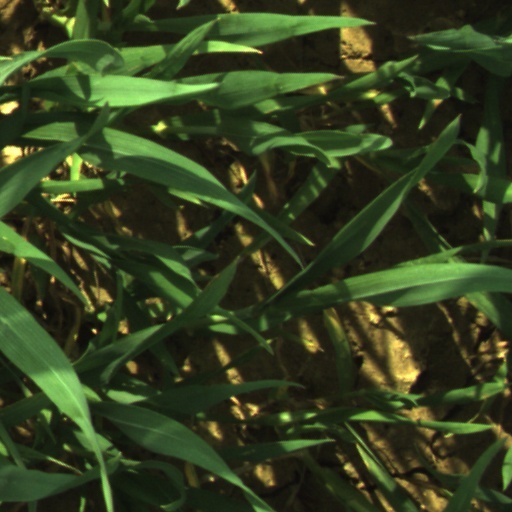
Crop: wheat